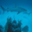
Label: shark